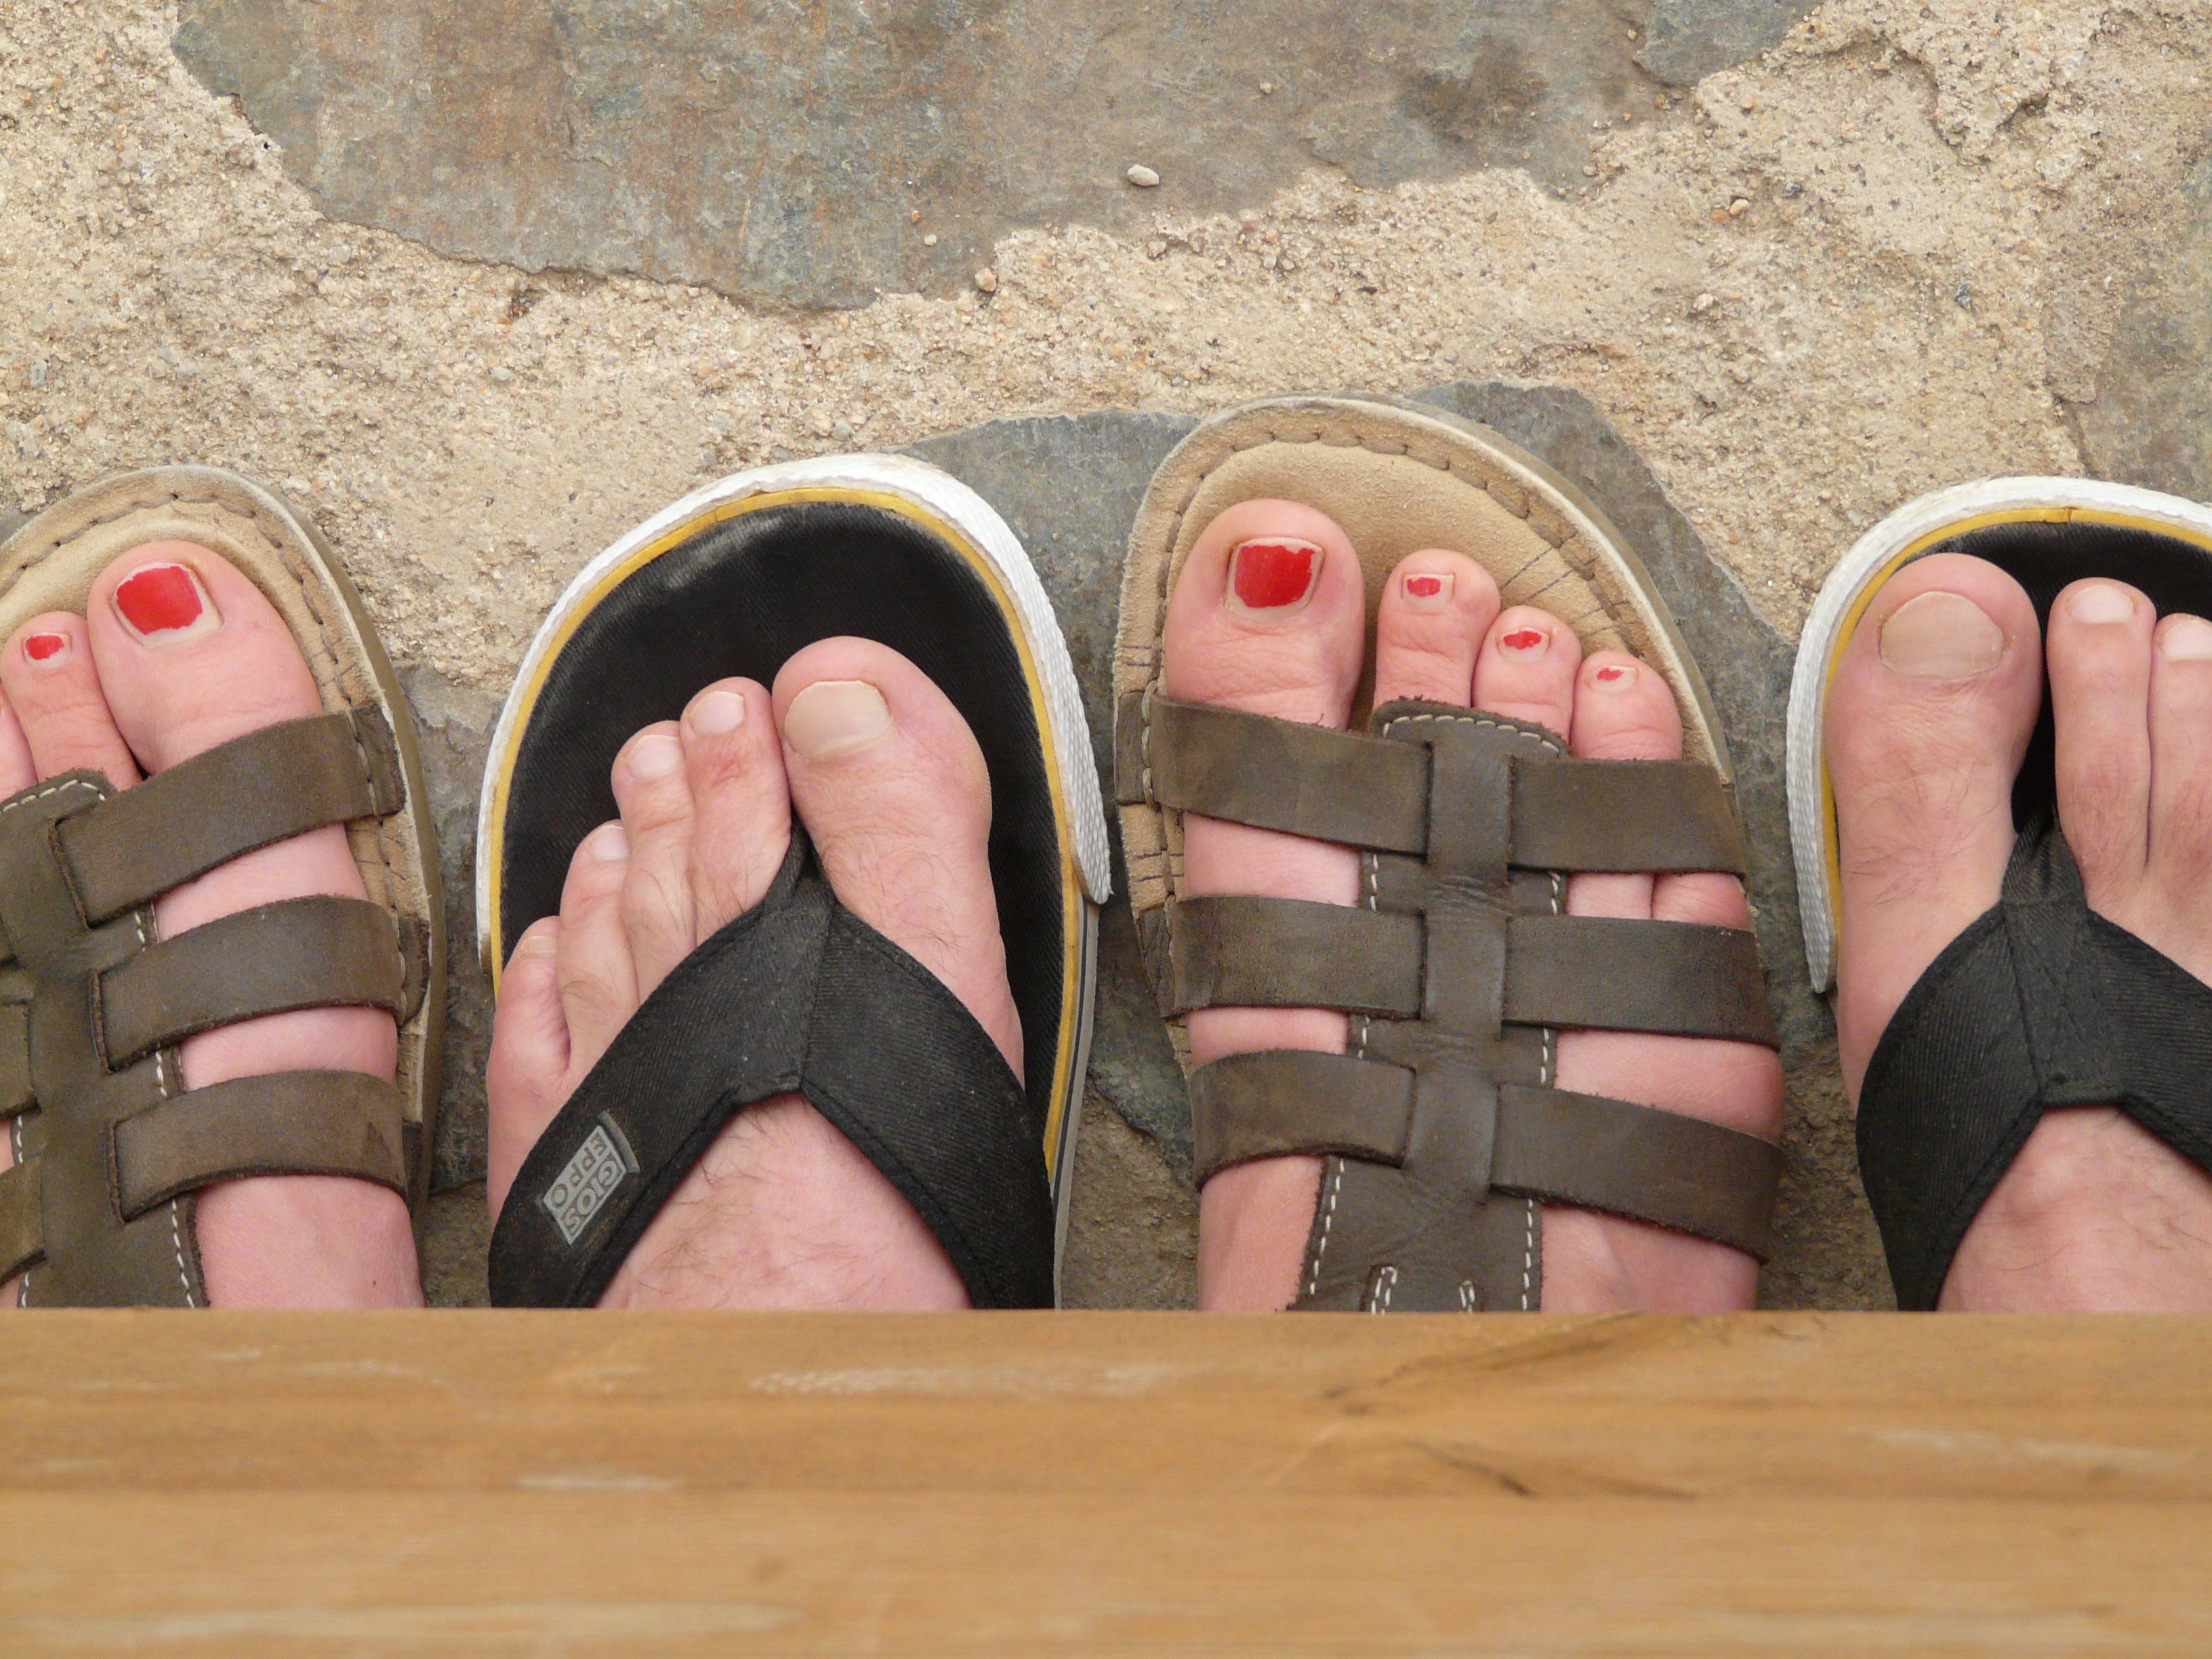
hand, shoe, feet, leg, love, finger, foot, sole, couple, sandal, human body, shoes, footwear, pair, toe, ten, lacquered, flip flops, toenail, high heeled footwear, outdoor shoe